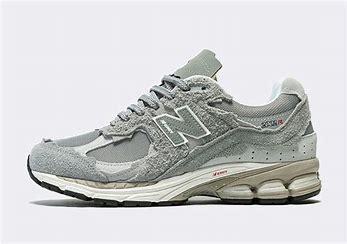
Brand: New
Model: Balance 2002R